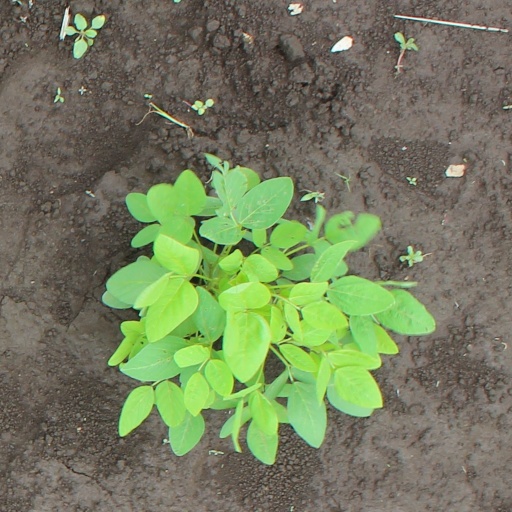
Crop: soybean